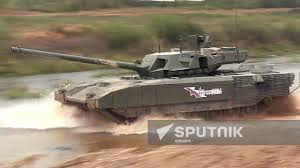
Label: Tank